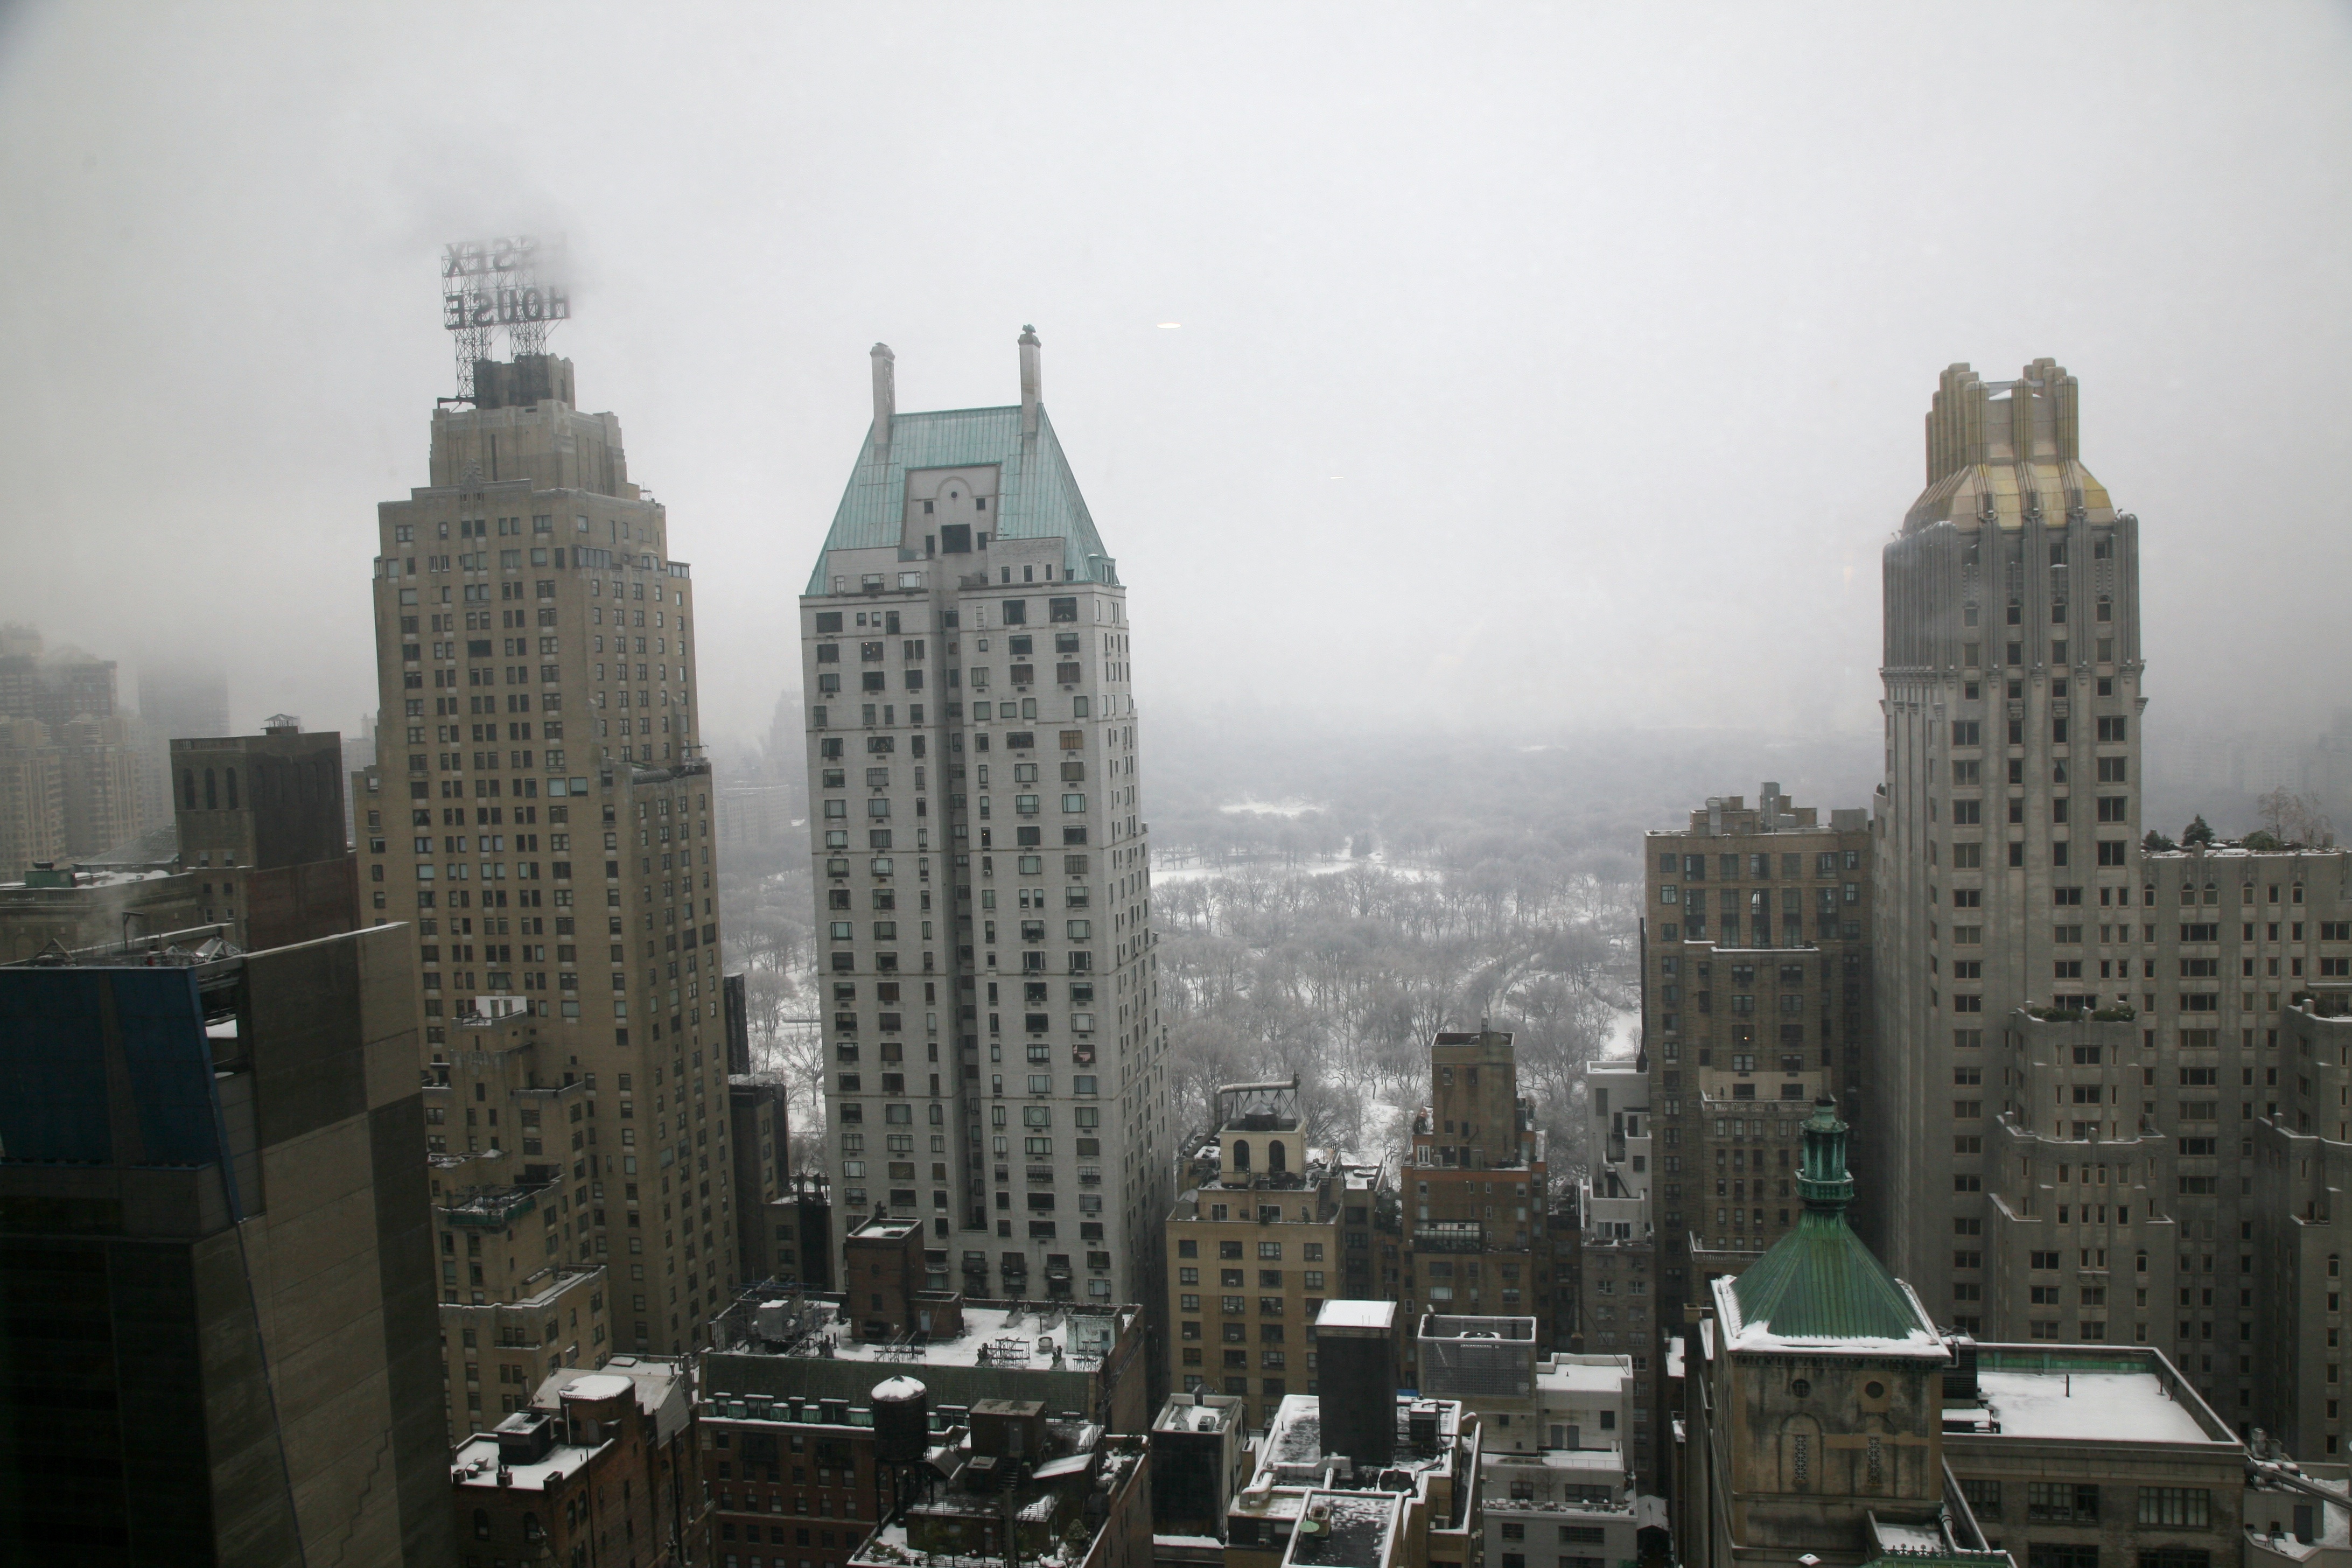
snow, skyline, city, skyscraper, cityscape, downtown, tower, nyc, weather, haze, tower block, newyork, hotel, newyorkcity, ny, metropolis, midtownwest, parkermeridien, parkermeridienhotel, urban area, atmospheric phenomenon, human settlement, atmosphere of earth, metropolitan area